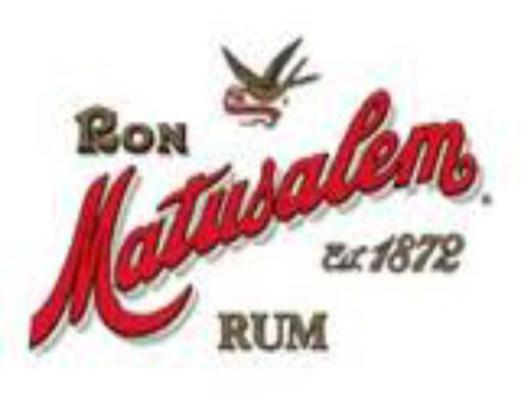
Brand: matusalem
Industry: Food